Hair conditioner

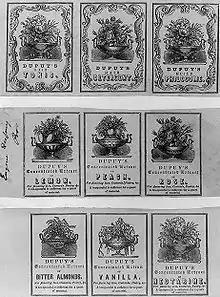
A 19th-century advertisement for hair care products

Hair conditioner is a hair care cosmetic product used to improve the feel, texture, appearance and manageability of hair. Its main purpose is to reduce friction between strands of hair to allow smoother brushing or combing, which might otherwise cause damage to the scalp. Various other benefits are often advertised, such as hair repair, strengthening, or a reduction in split ends.